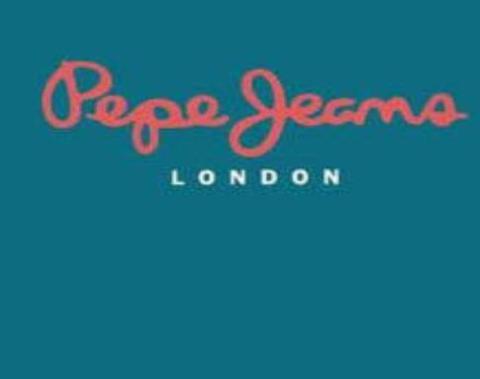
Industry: Clothes